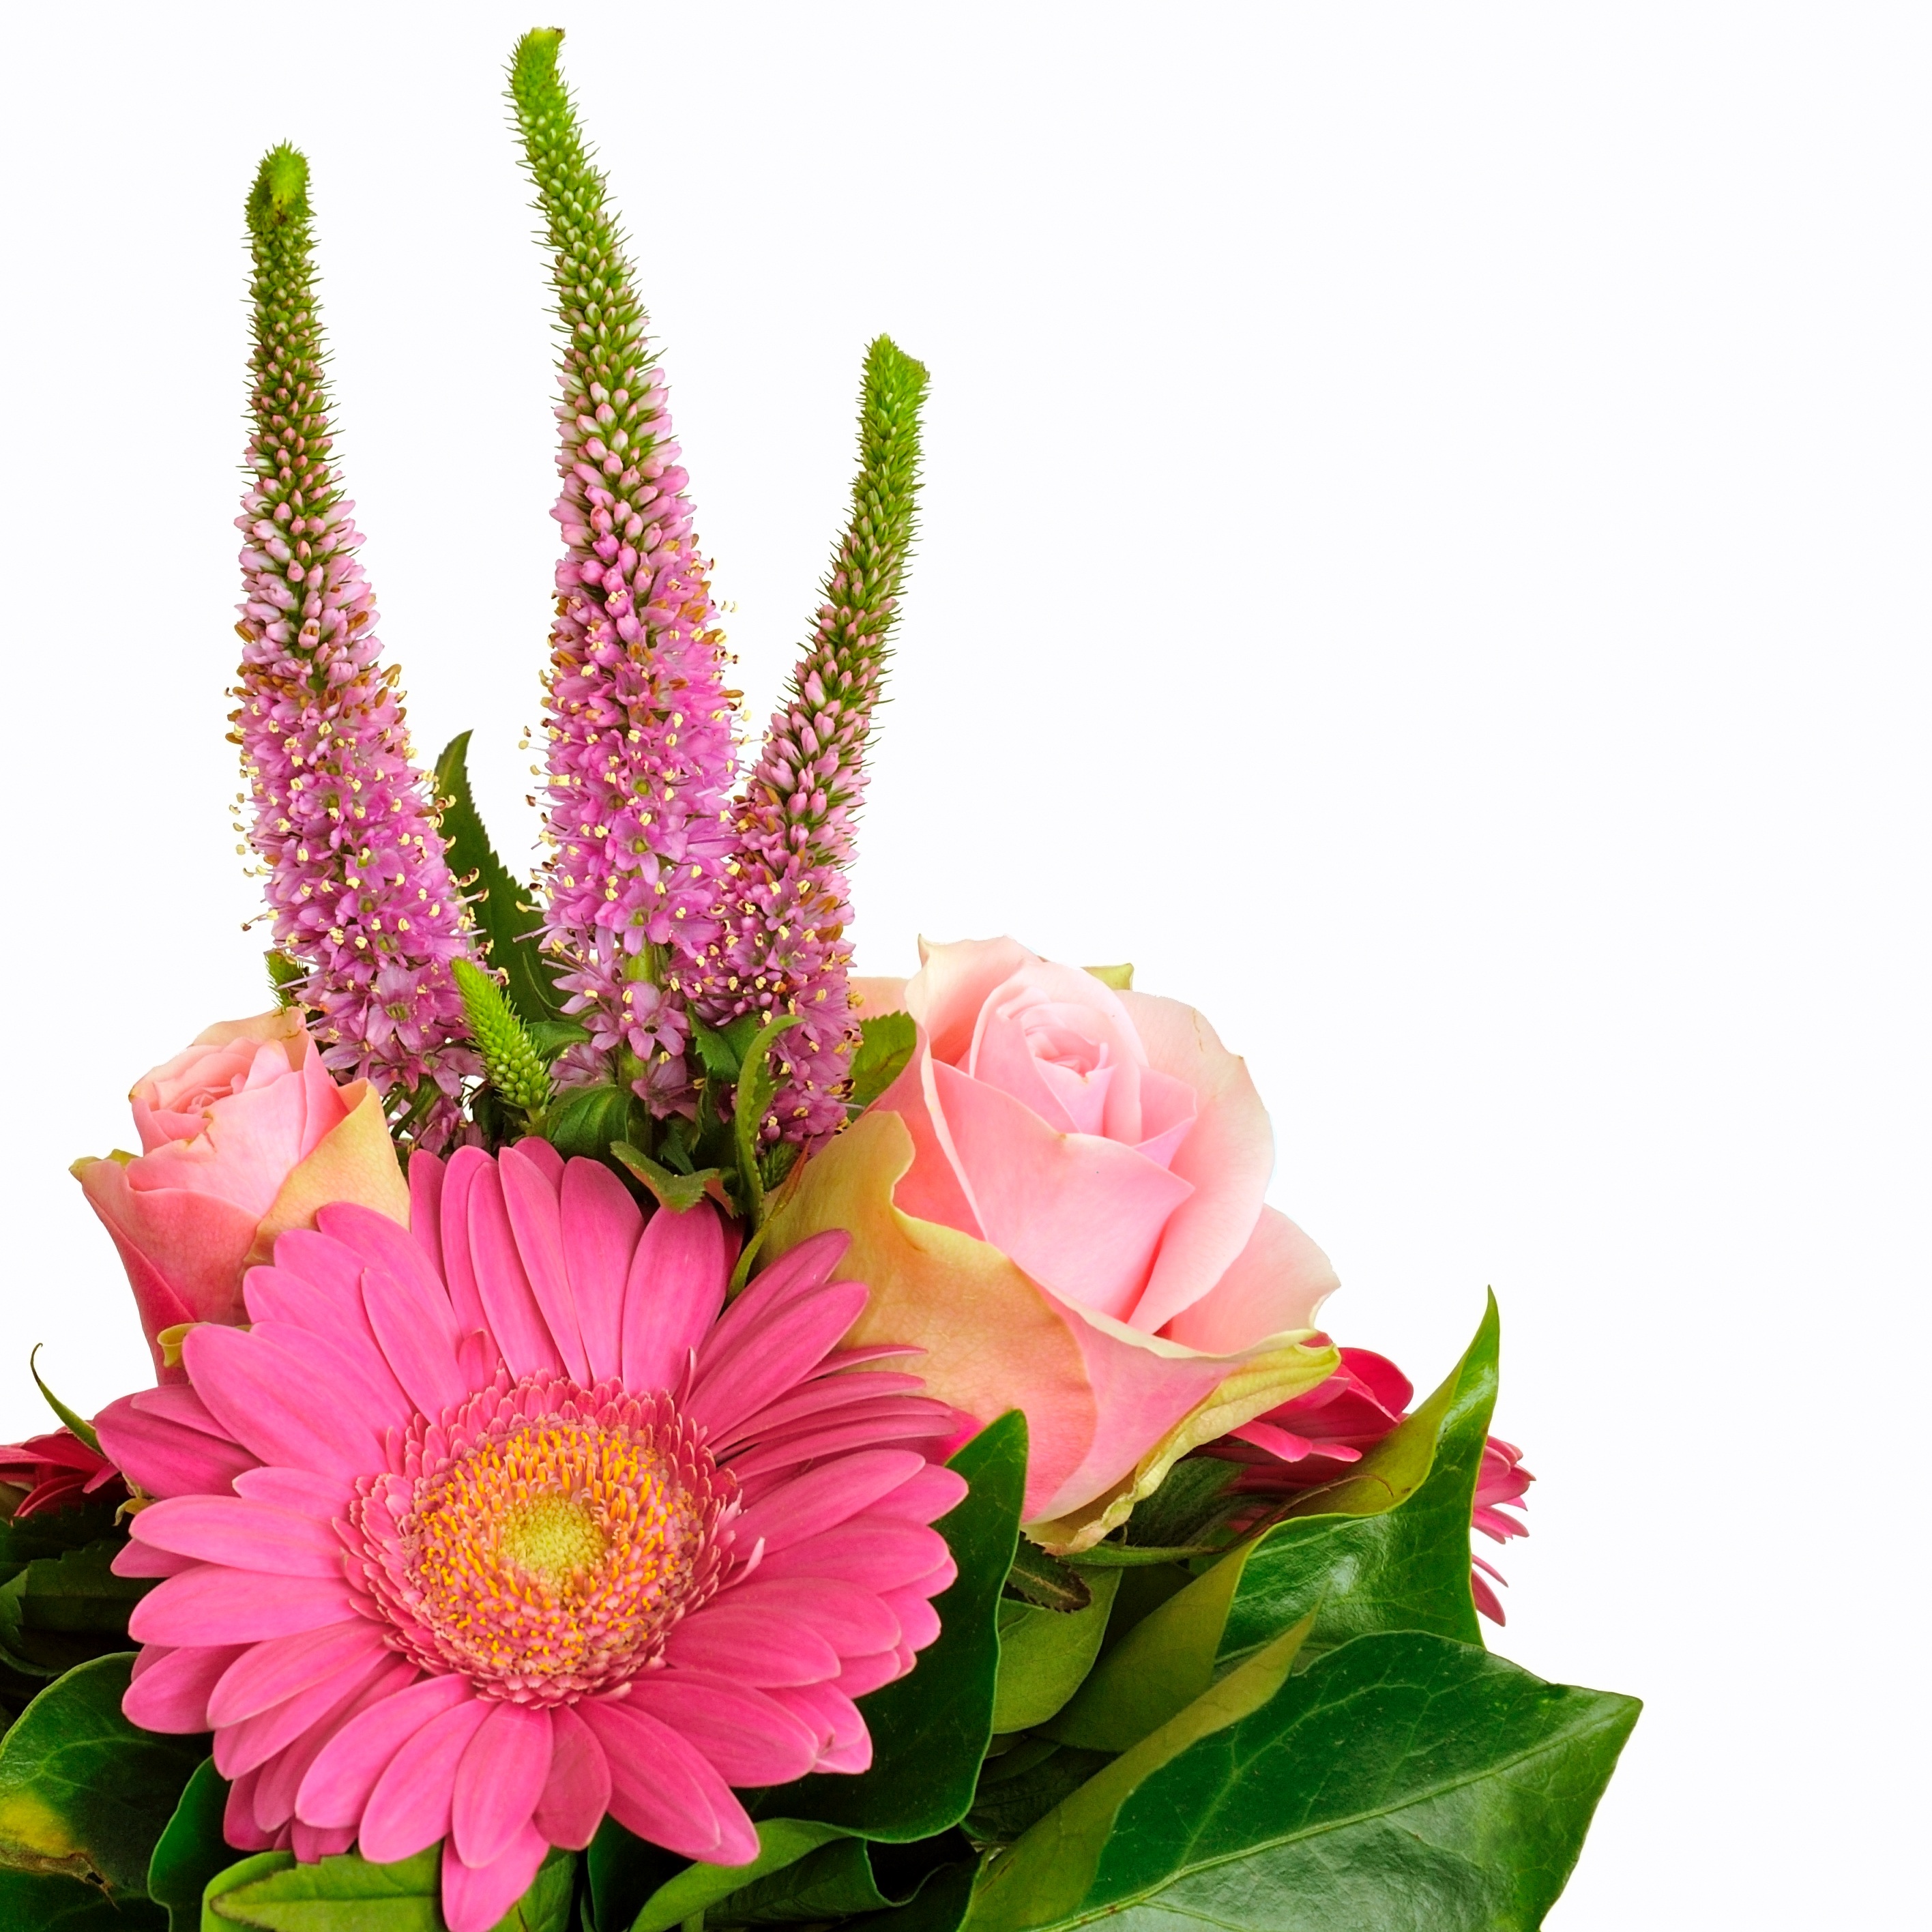
blossom, plant, flower, petal, bloom, summer, bouquet, pink, flowers, gerbera, floristry, flowering plant, summer flower, flower bouquet, cut flowers, floral design, land plant, flower arranging